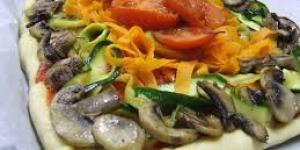
pintxos de verduras frescas